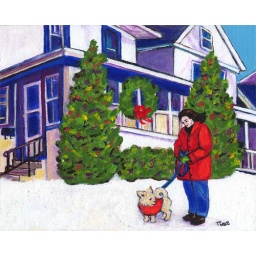
An acrylic painting of my sister Dana and her dog Sam in front of her new house by Tina Rosenbaum.